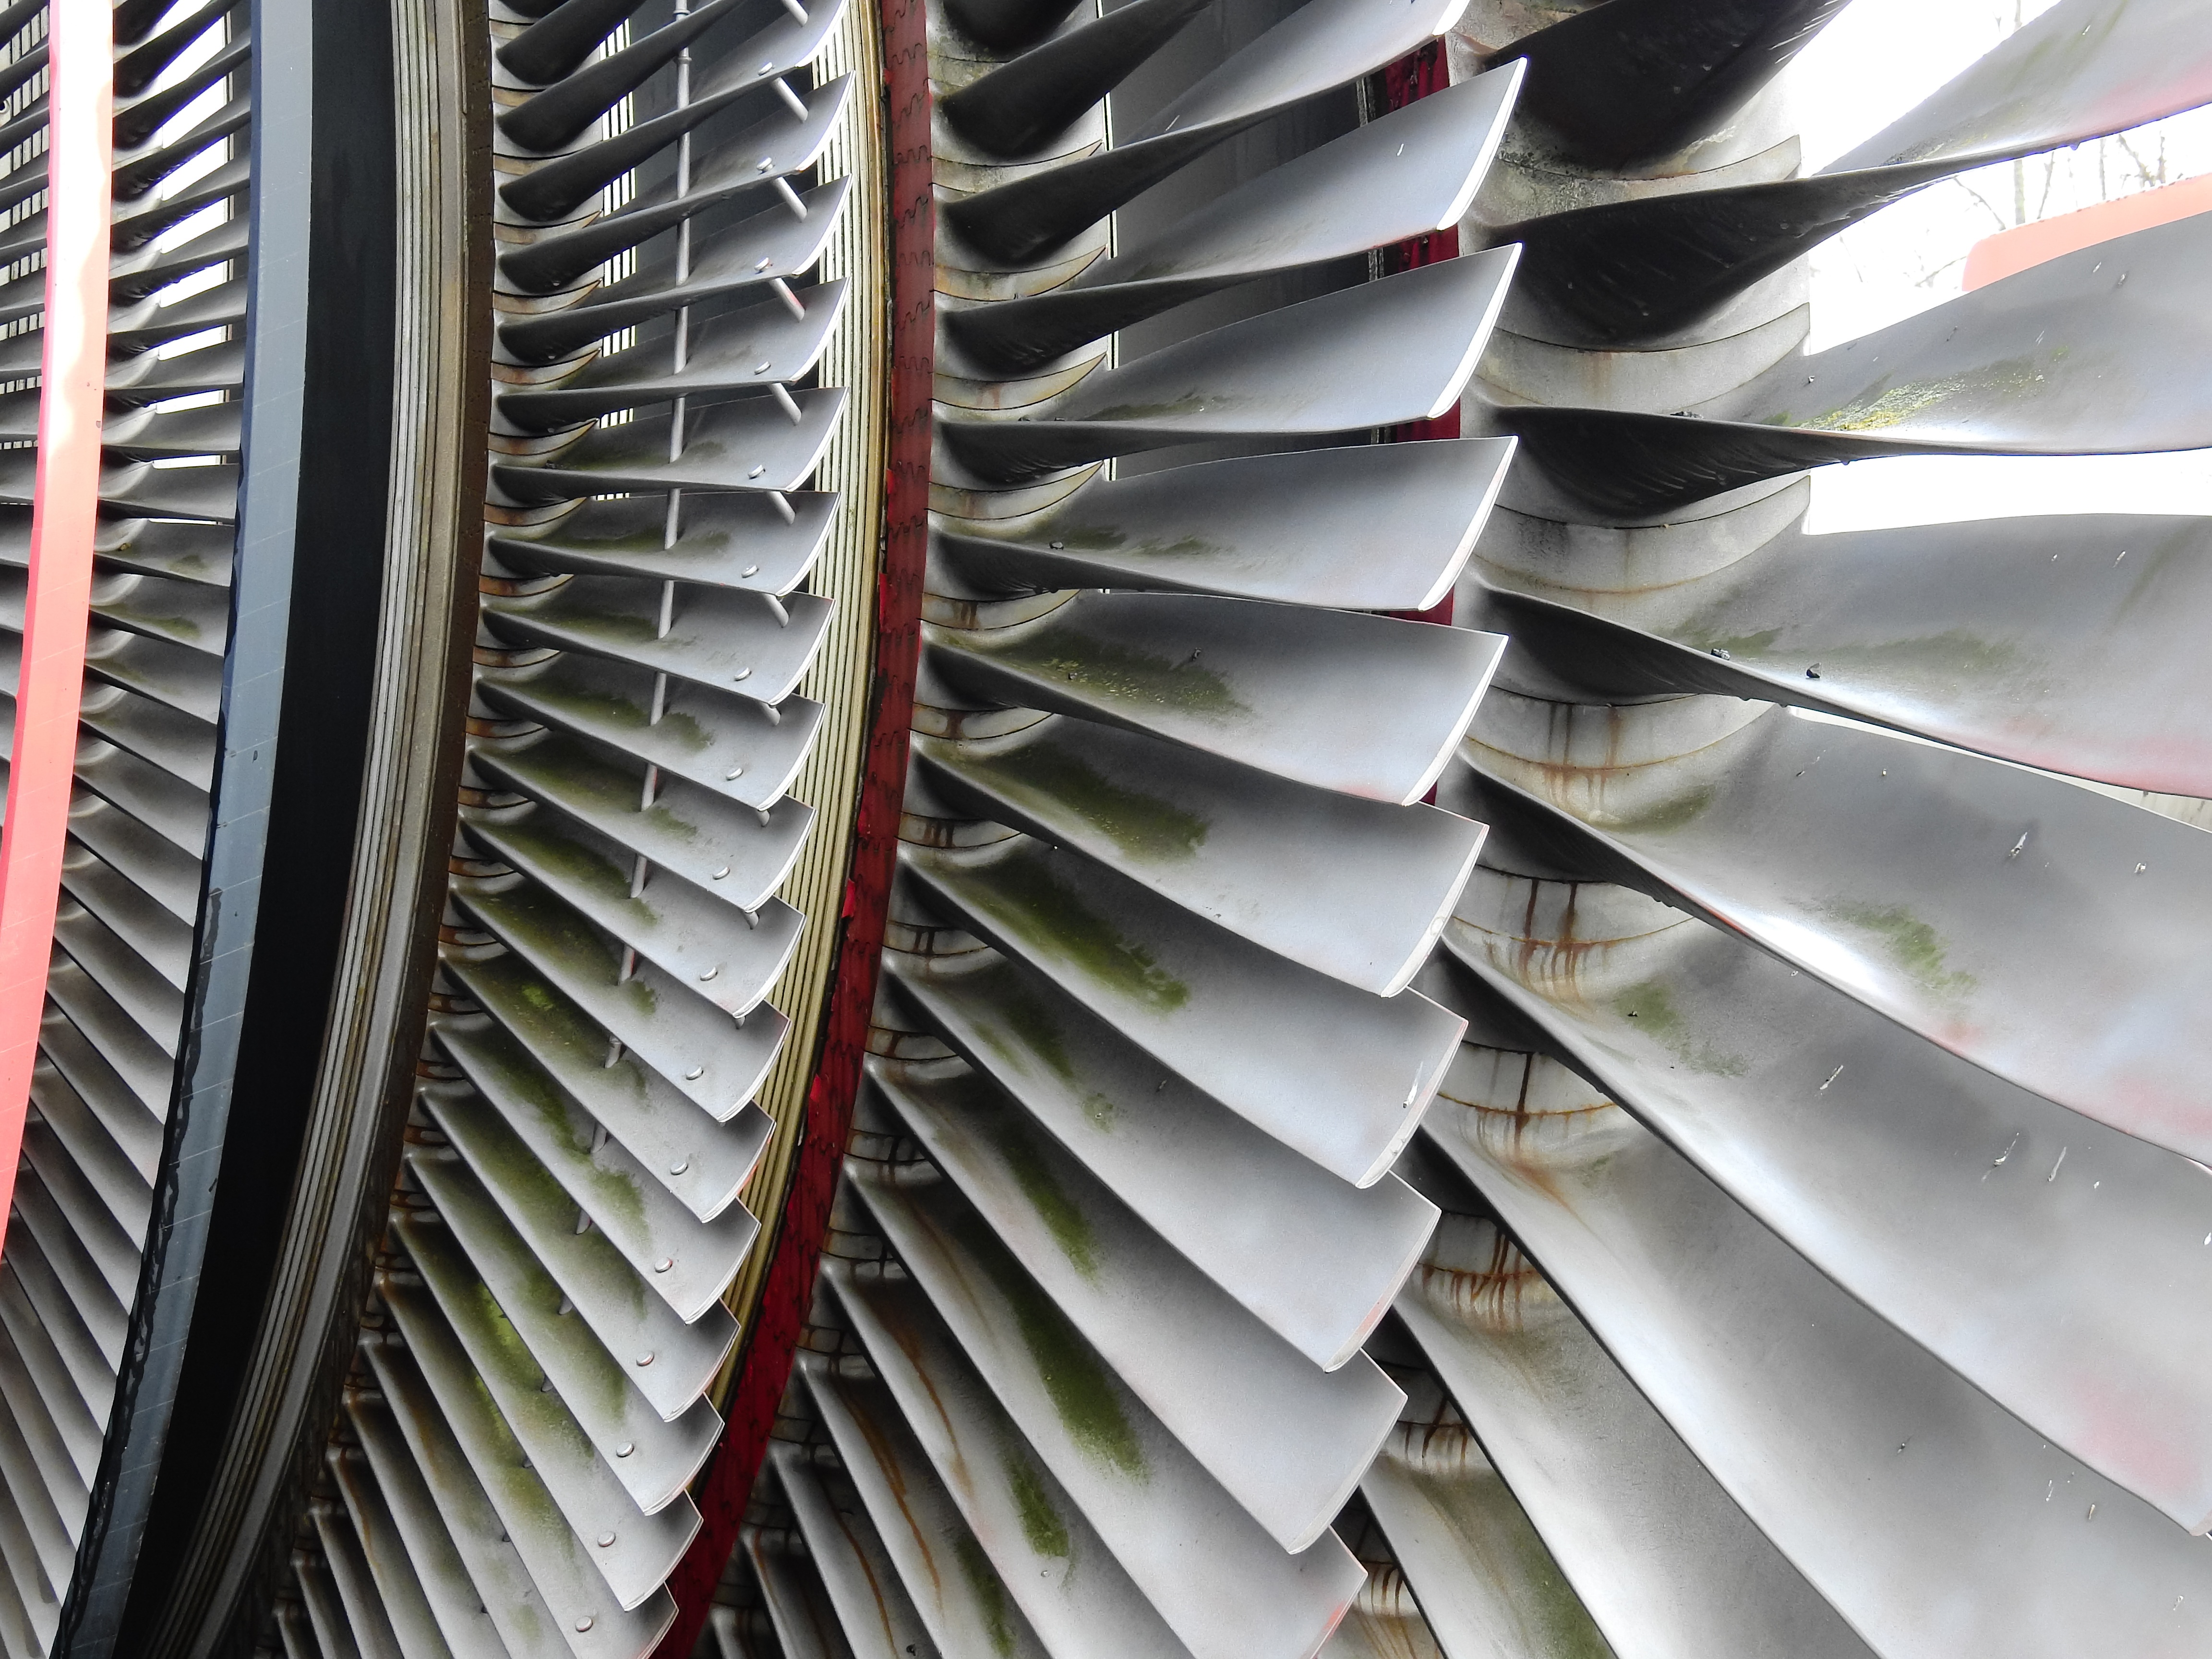
wing, technology, spiral, skyscraper, line, machine, turbine, interior design, design, symmetry, rotor, shape, power generation, force, paddle wheel, window covering